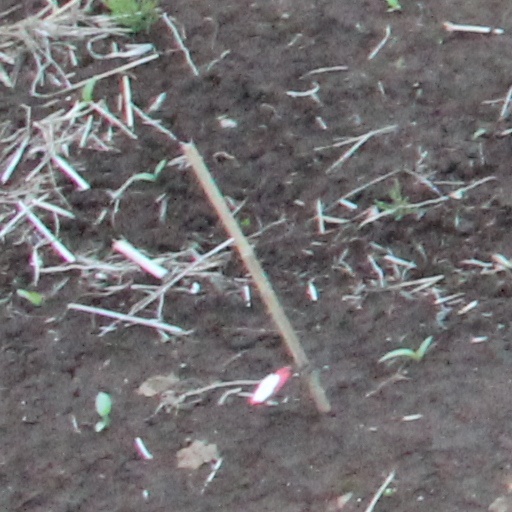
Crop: wheat